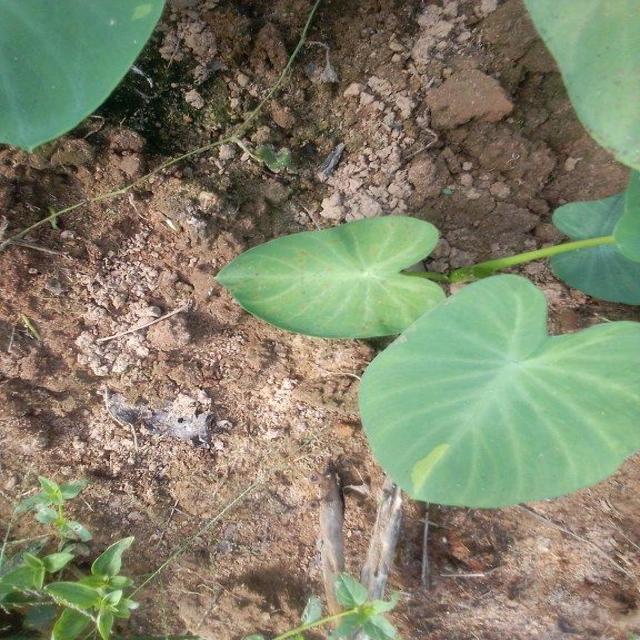
Label: Healthy